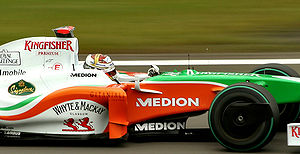
Medion / Sponsorering
Medion-reklame i Formel 1 (Force India, 2009)
Medion AG er blev grundlagt i Essen, Tyskland i 1983 og er i dag repræsenteret i Europa, USA, Asien og Stillehavsområdet. Kerneområdet er salg af forbruger-elektronik såsom stationære pc'er, bærbare computere, tablet-pc'er, TV, køkkenudstyr, mm.